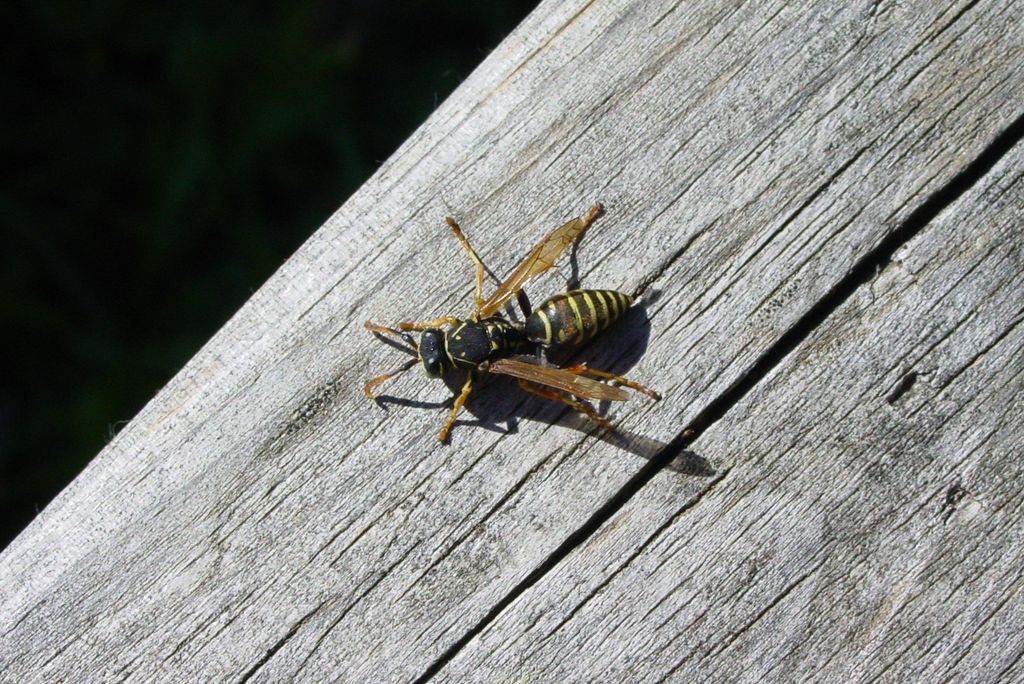
nature, wing, wood, leaf, animal, insect, fauna, invertebrate, close up, wasp, grasshopper, sting, macro photography, arthropod, cicada, true bugs, cricket like insect, wood wasp